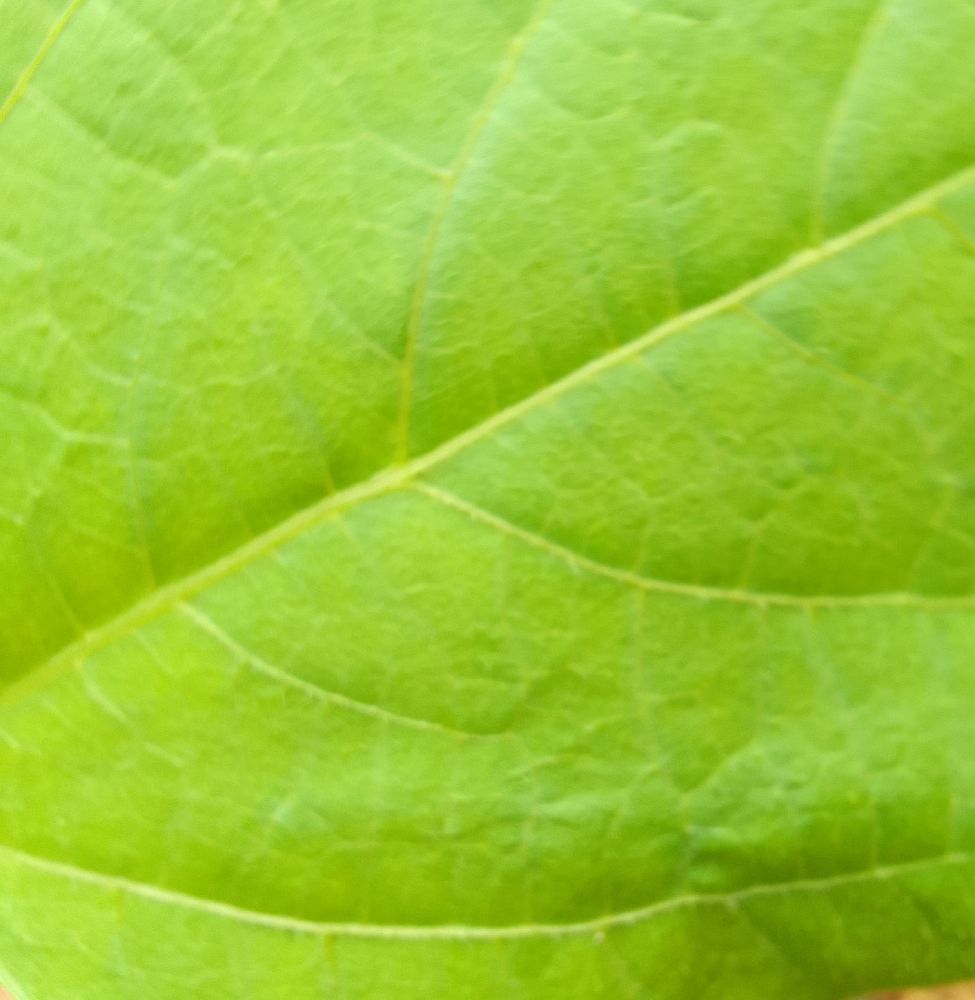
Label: healthy